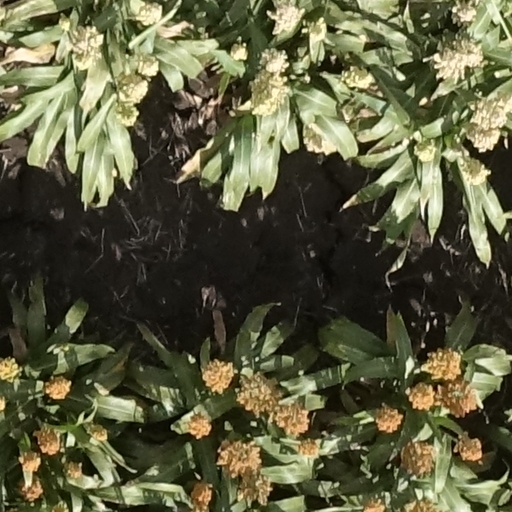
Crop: sorghum